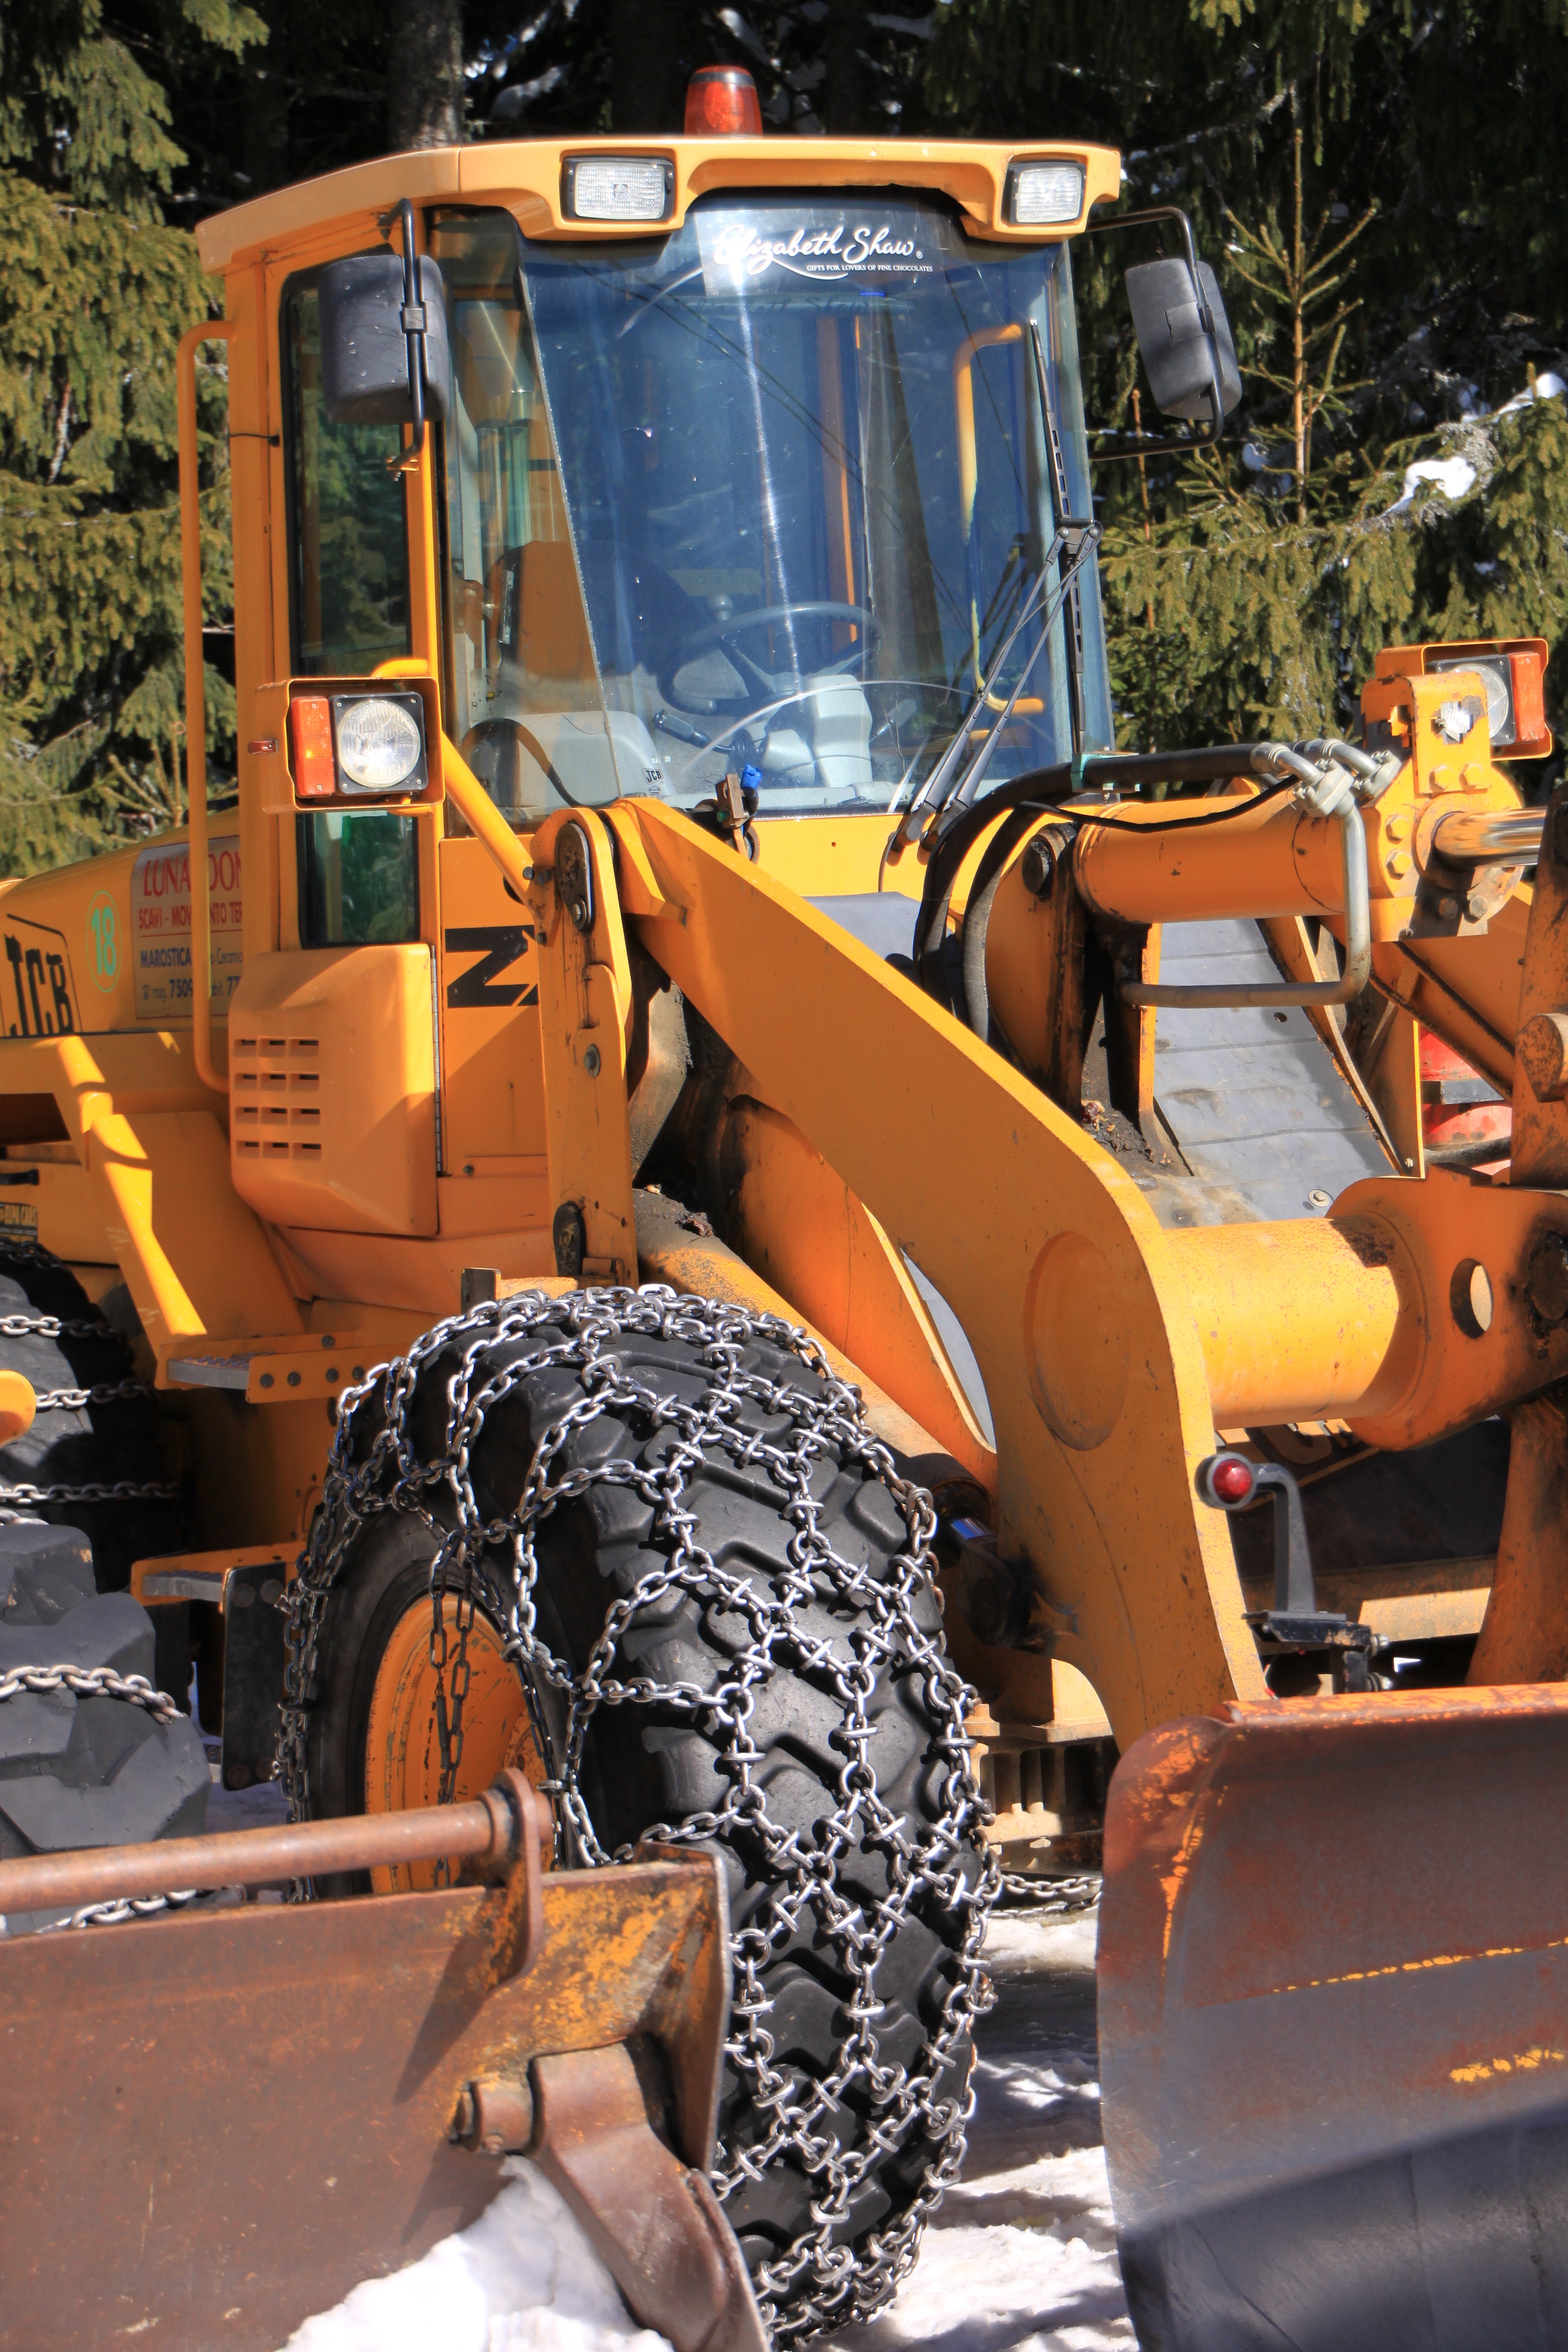
snow, cold, technology, car, tractor, asphalt, transport, vehicle, bulldozer, digger, editorial, loader, agricultural machinery, backhoe, construction equipment, snowplow, automobile make, off roading